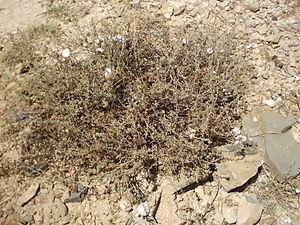
Aspect de l'Armoise herbe blanche. Photo prise à Djebel Oust, région proche de Zaghouan (Nord de la Tunisie).
L’armoise herbe blanche, à ne pas confondre avec l'armoise blanche qui peut aussi désigner Artemisia alba, est une espèce de plantes steppiques du genre Artemisia de la famille des Astéracées.